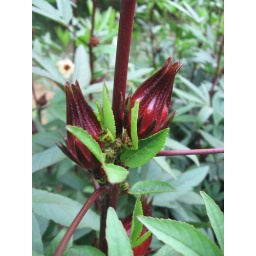
Roselle flower and immature flower/fruit - you eat the calyxes, they put the zing in red zinger tea. Delicious!